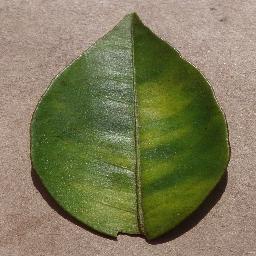
Label: Orange___Haunglongbing_(Citrus_greening)